Zhi (excrescences)

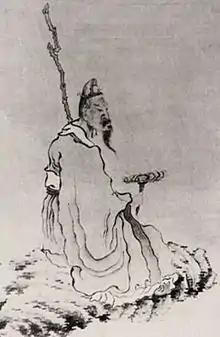
Tao Yuanming holding Lingzhi by Chen Hongshou

The Chinese classics first recorded during the Warring States period (475–221 BCE) and the Han dynasty (206 BCE – 220 CE). Occurrences in early Chinese histories, such as the (91 BCE) "Records of the Grand Historian" and (82 CE) "Book of Han", predominantly refers to the "Mushroom of Immortality; elixir of life". They record that fangshi "masters of esoterica; alchemists; magicians", supposedly followers of Zou Yan (305–240 BCE), claimed to know secret locations like Mount Penglai where the magic mushroom grew. Some sinologists propose that the mythical derived from Indian legends about soma that reached China around the 3rd century BCE. courtiers convinced Qin and Han emperors, most notably Qin Shi Huang (r. 221–210 BCE) and Emperor Wu of Han (r. 141–87 BCE), to dispatch large expeditions (e.g., Xu Fu in 219 BCE) seeking the Plant of Immortality, but none produced tangible results. occurrences in other classical texts often refer to an edible fungus.